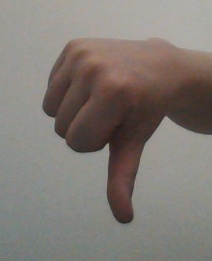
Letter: waw